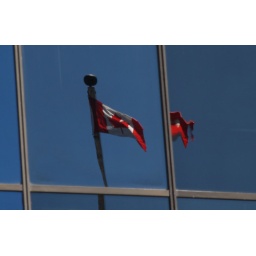
Canadian flag reflected in the window of a building in downtown Winnipeg